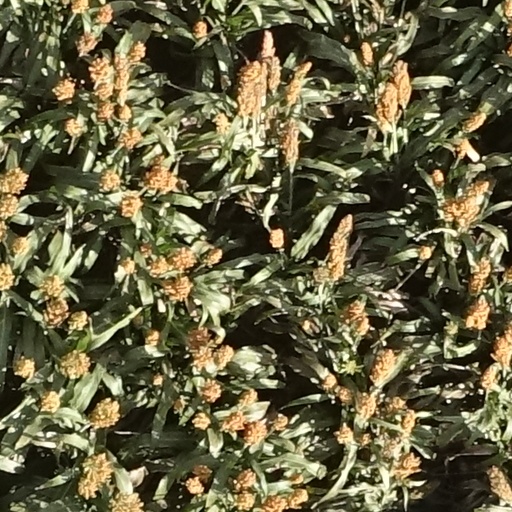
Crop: sorghum